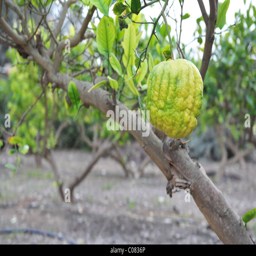
informal biological grouping on a branch .